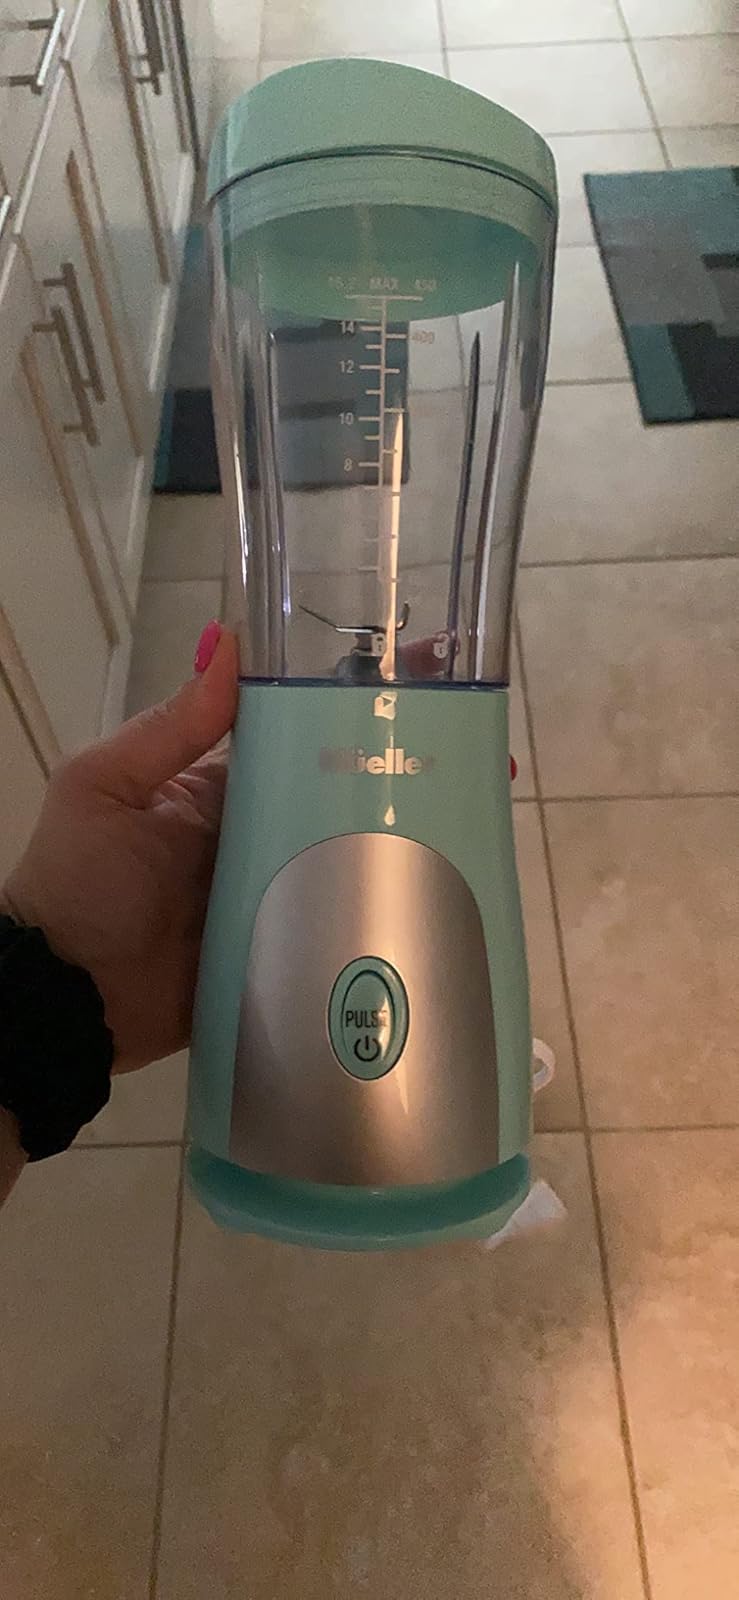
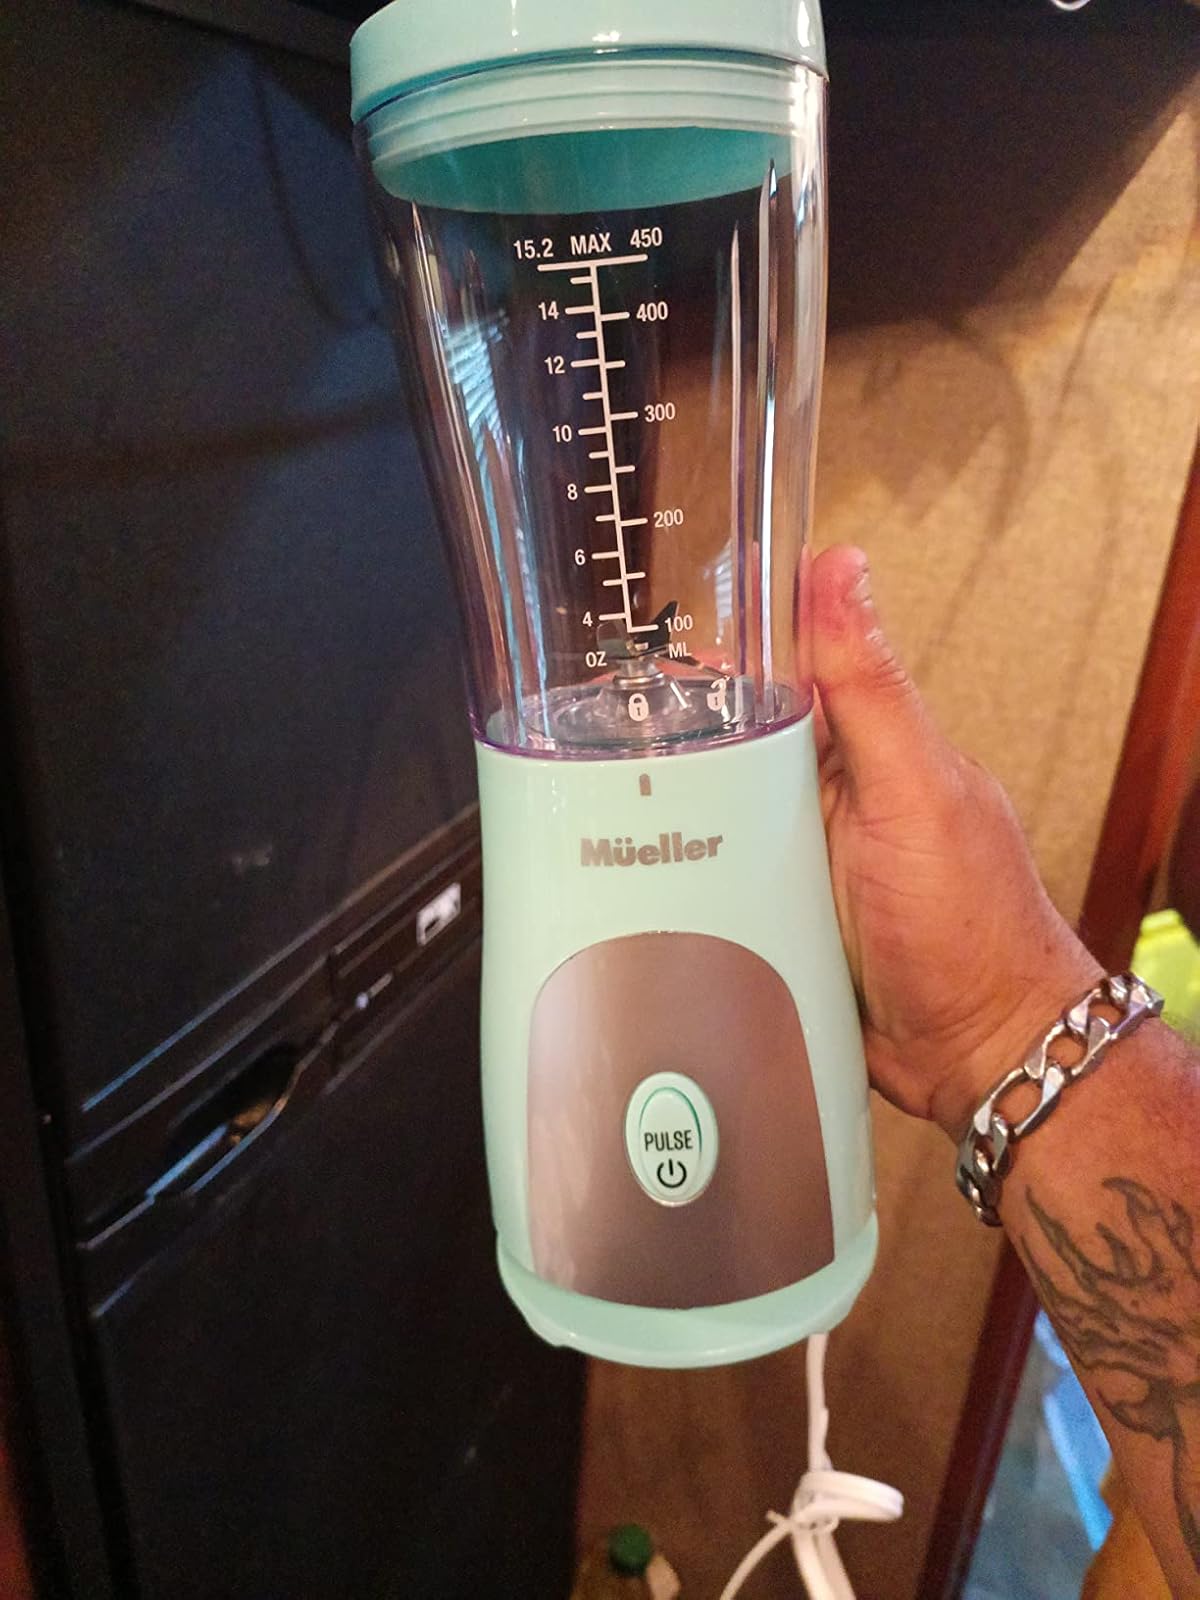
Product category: items_blender
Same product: yes